8th Canadian Parliament

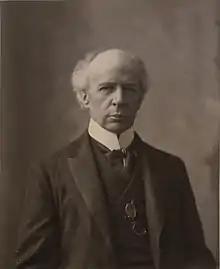
Sir Wilfrid Laurier was Prime Minister during the 8th Canadian Parliament.

The 8th Canadian Parliament was in session from August 19, 1896, until October 9, 1900 (4 years and 51 days). The membership was set by the 1896 federal election on June 23, 1896. It was dissolved prior to the 1900 election.